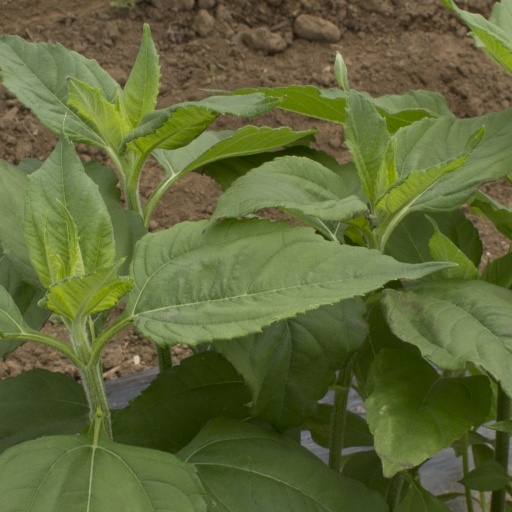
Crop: Jerusalem artichoke